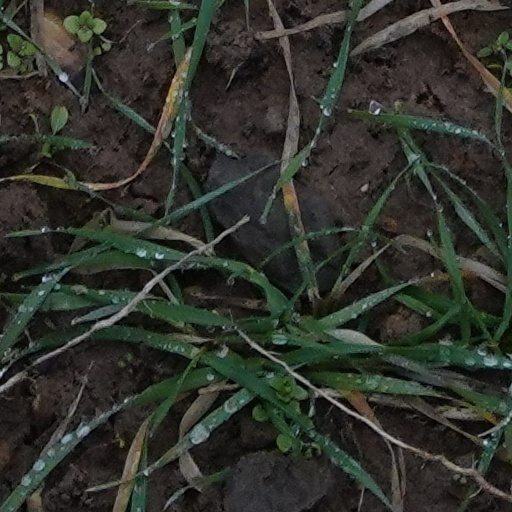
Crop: wheat